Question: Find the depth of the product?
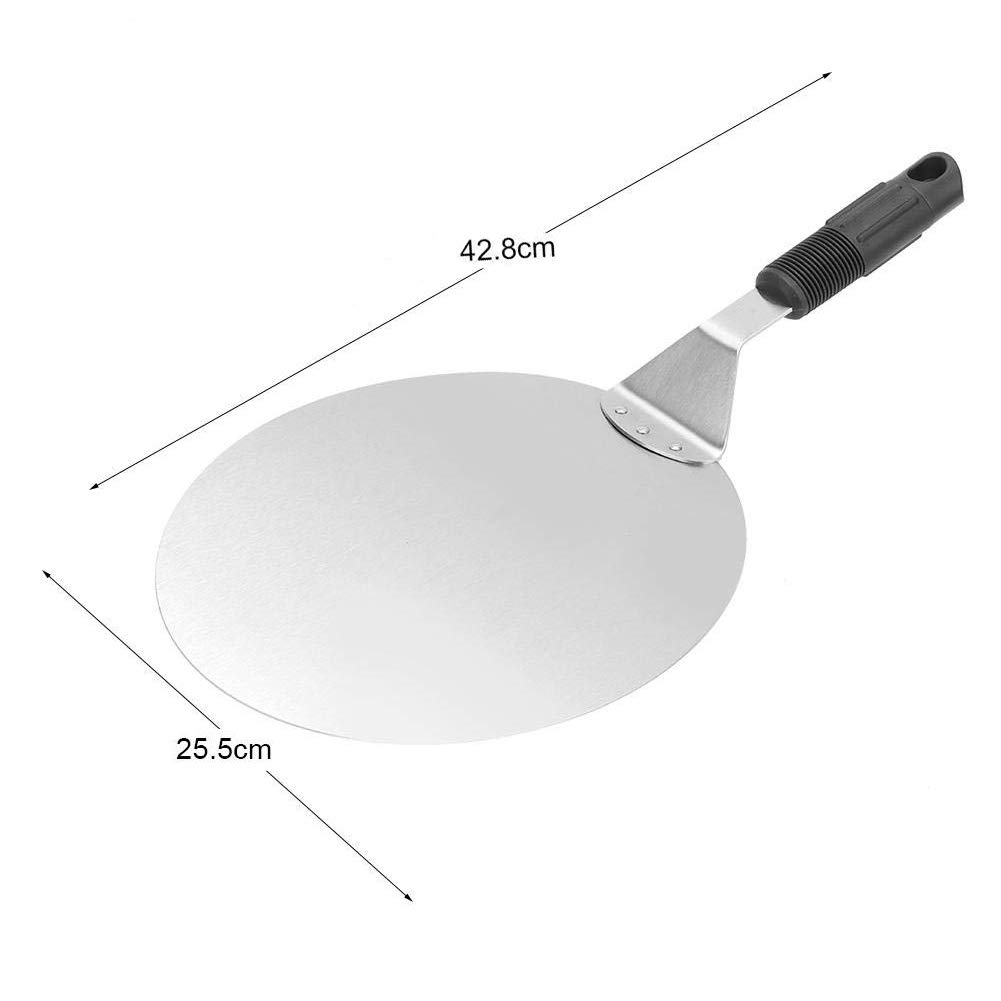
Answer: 42.8 centimetre